2015–16 UConn Huskies women's basketball team

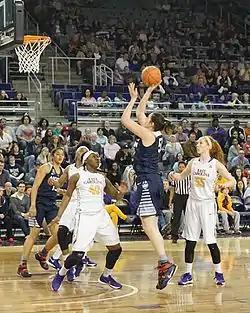
Natalie Butler shooting at East Carolina game

The Huskies started out faster in this game than in their prior two games, scoring 32 points in the first quarter and holding the Pirates to 13. Five different Huskies scored in double digits, with Tuck and Samuelson each scoring 16 points. UConn hit 59% of their shots from the field and went on to win 92–51 to extend their winning streak to 67 games.